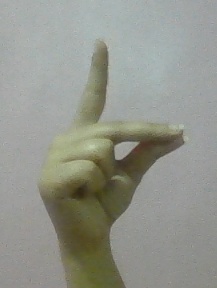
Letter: ta